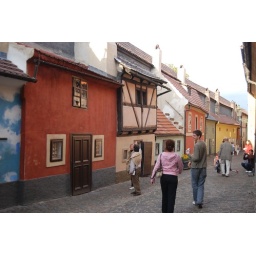
street with little houses in the castle complex